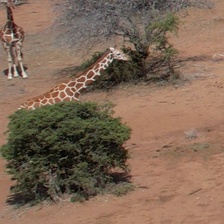
Pose orientation: right